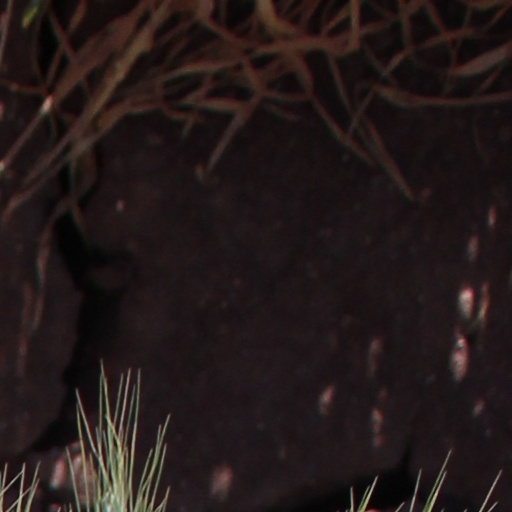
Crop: wheat